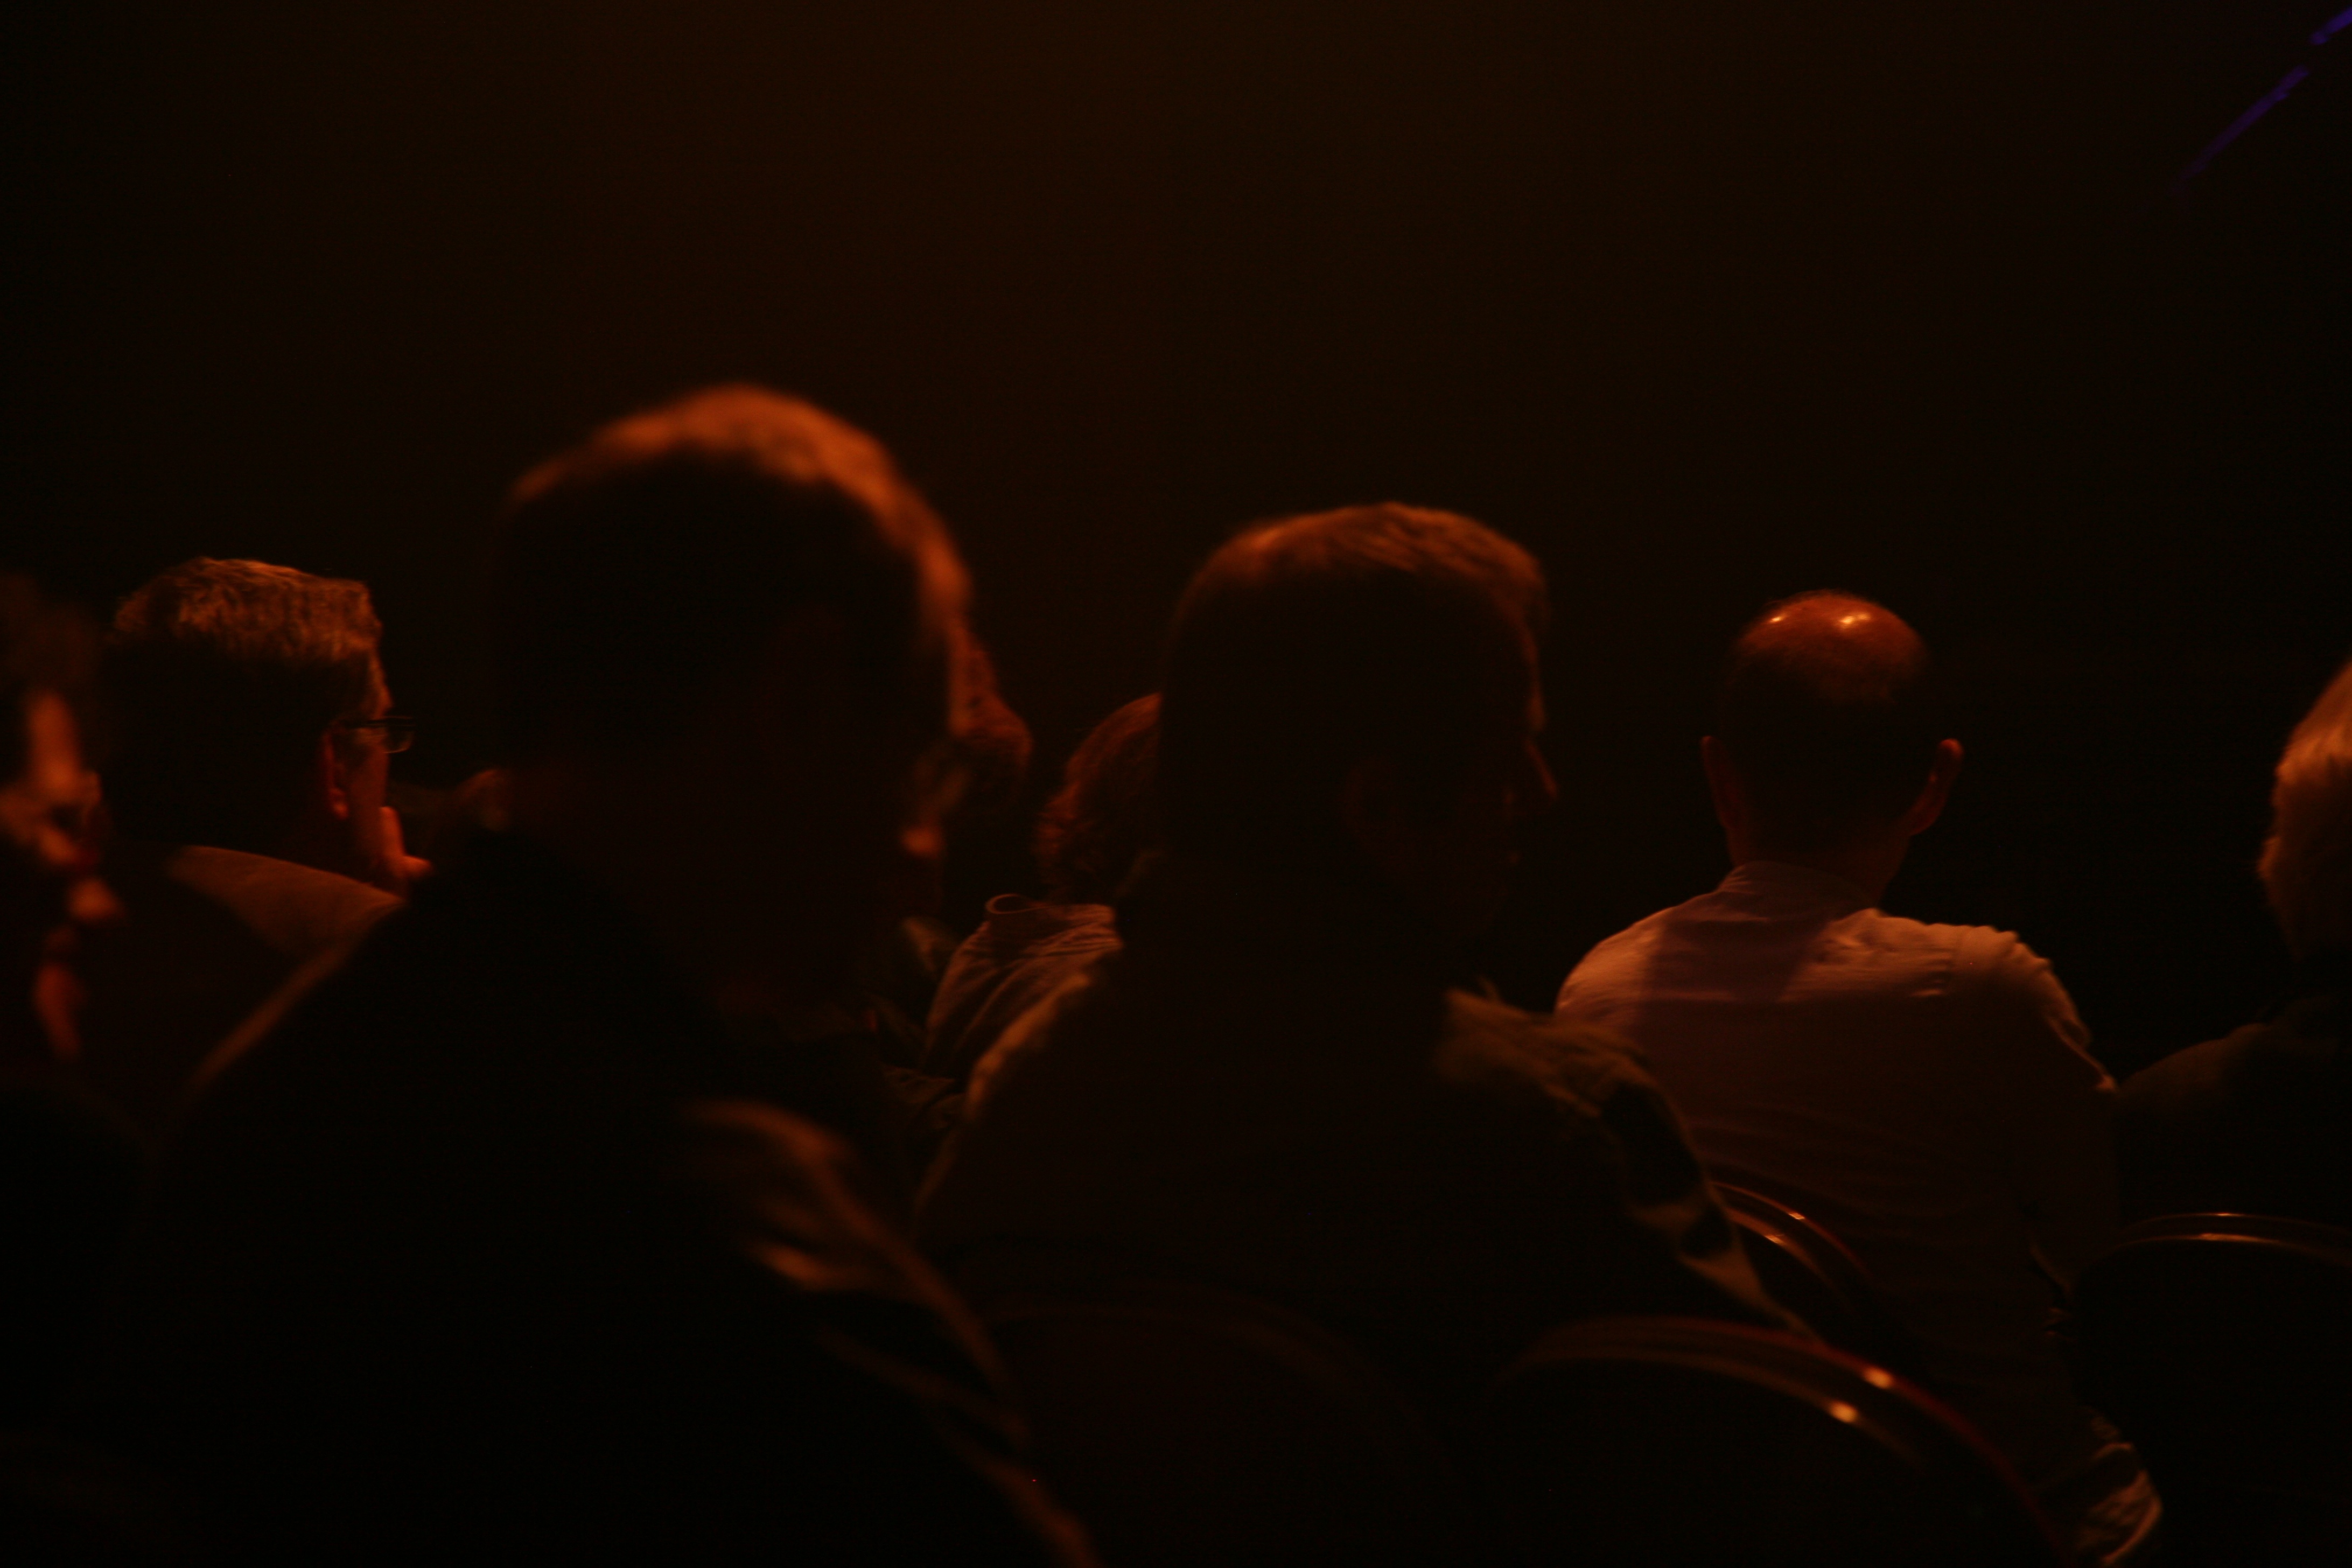
music, night, crowd, concert, audience, darkness, performance art, stage, performance, entertainment, murat, jeanlouismurat, villierssurmarne, festivaldemarne, fredjimenez, stephanereynaud, brunoclavaizolle, performing arts, rock concert, musical theatre